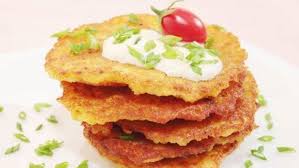
Yemek: mucver